Lamezia Terme

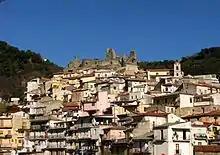
District San Teodoro with Norman-Swabian castle

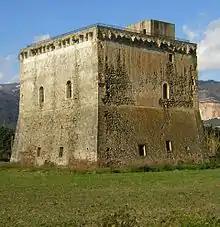
The Bastion of Malta in Lamezia (1550)

The central location of Lamezia Terme in Calabria has made it the main transport hub of the region. The city is situated adjacent to the A2 Salerno-Reggio Calabria Motorway, and the state road 288 runs to Catanzaro from Lamezia.